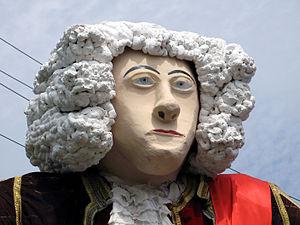
Landrecies est une commune française située dans le département du Nord, en région Hauts-de-France.